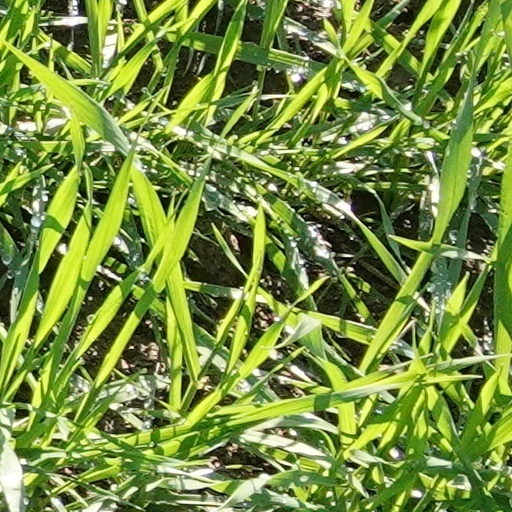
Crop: wheat